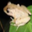
Label: frog